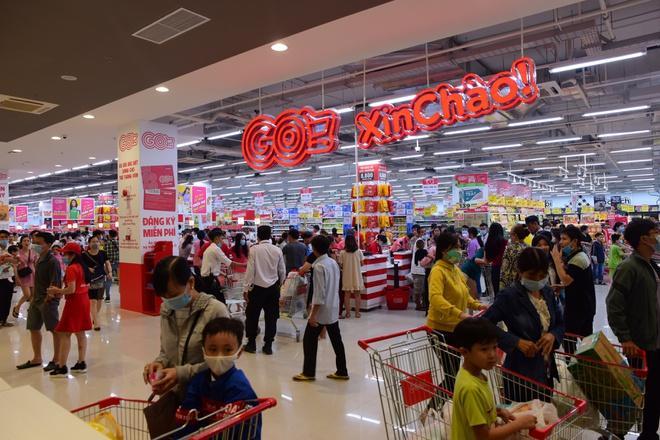
đây là khung cảnh xuất hiện ở một siêu thị